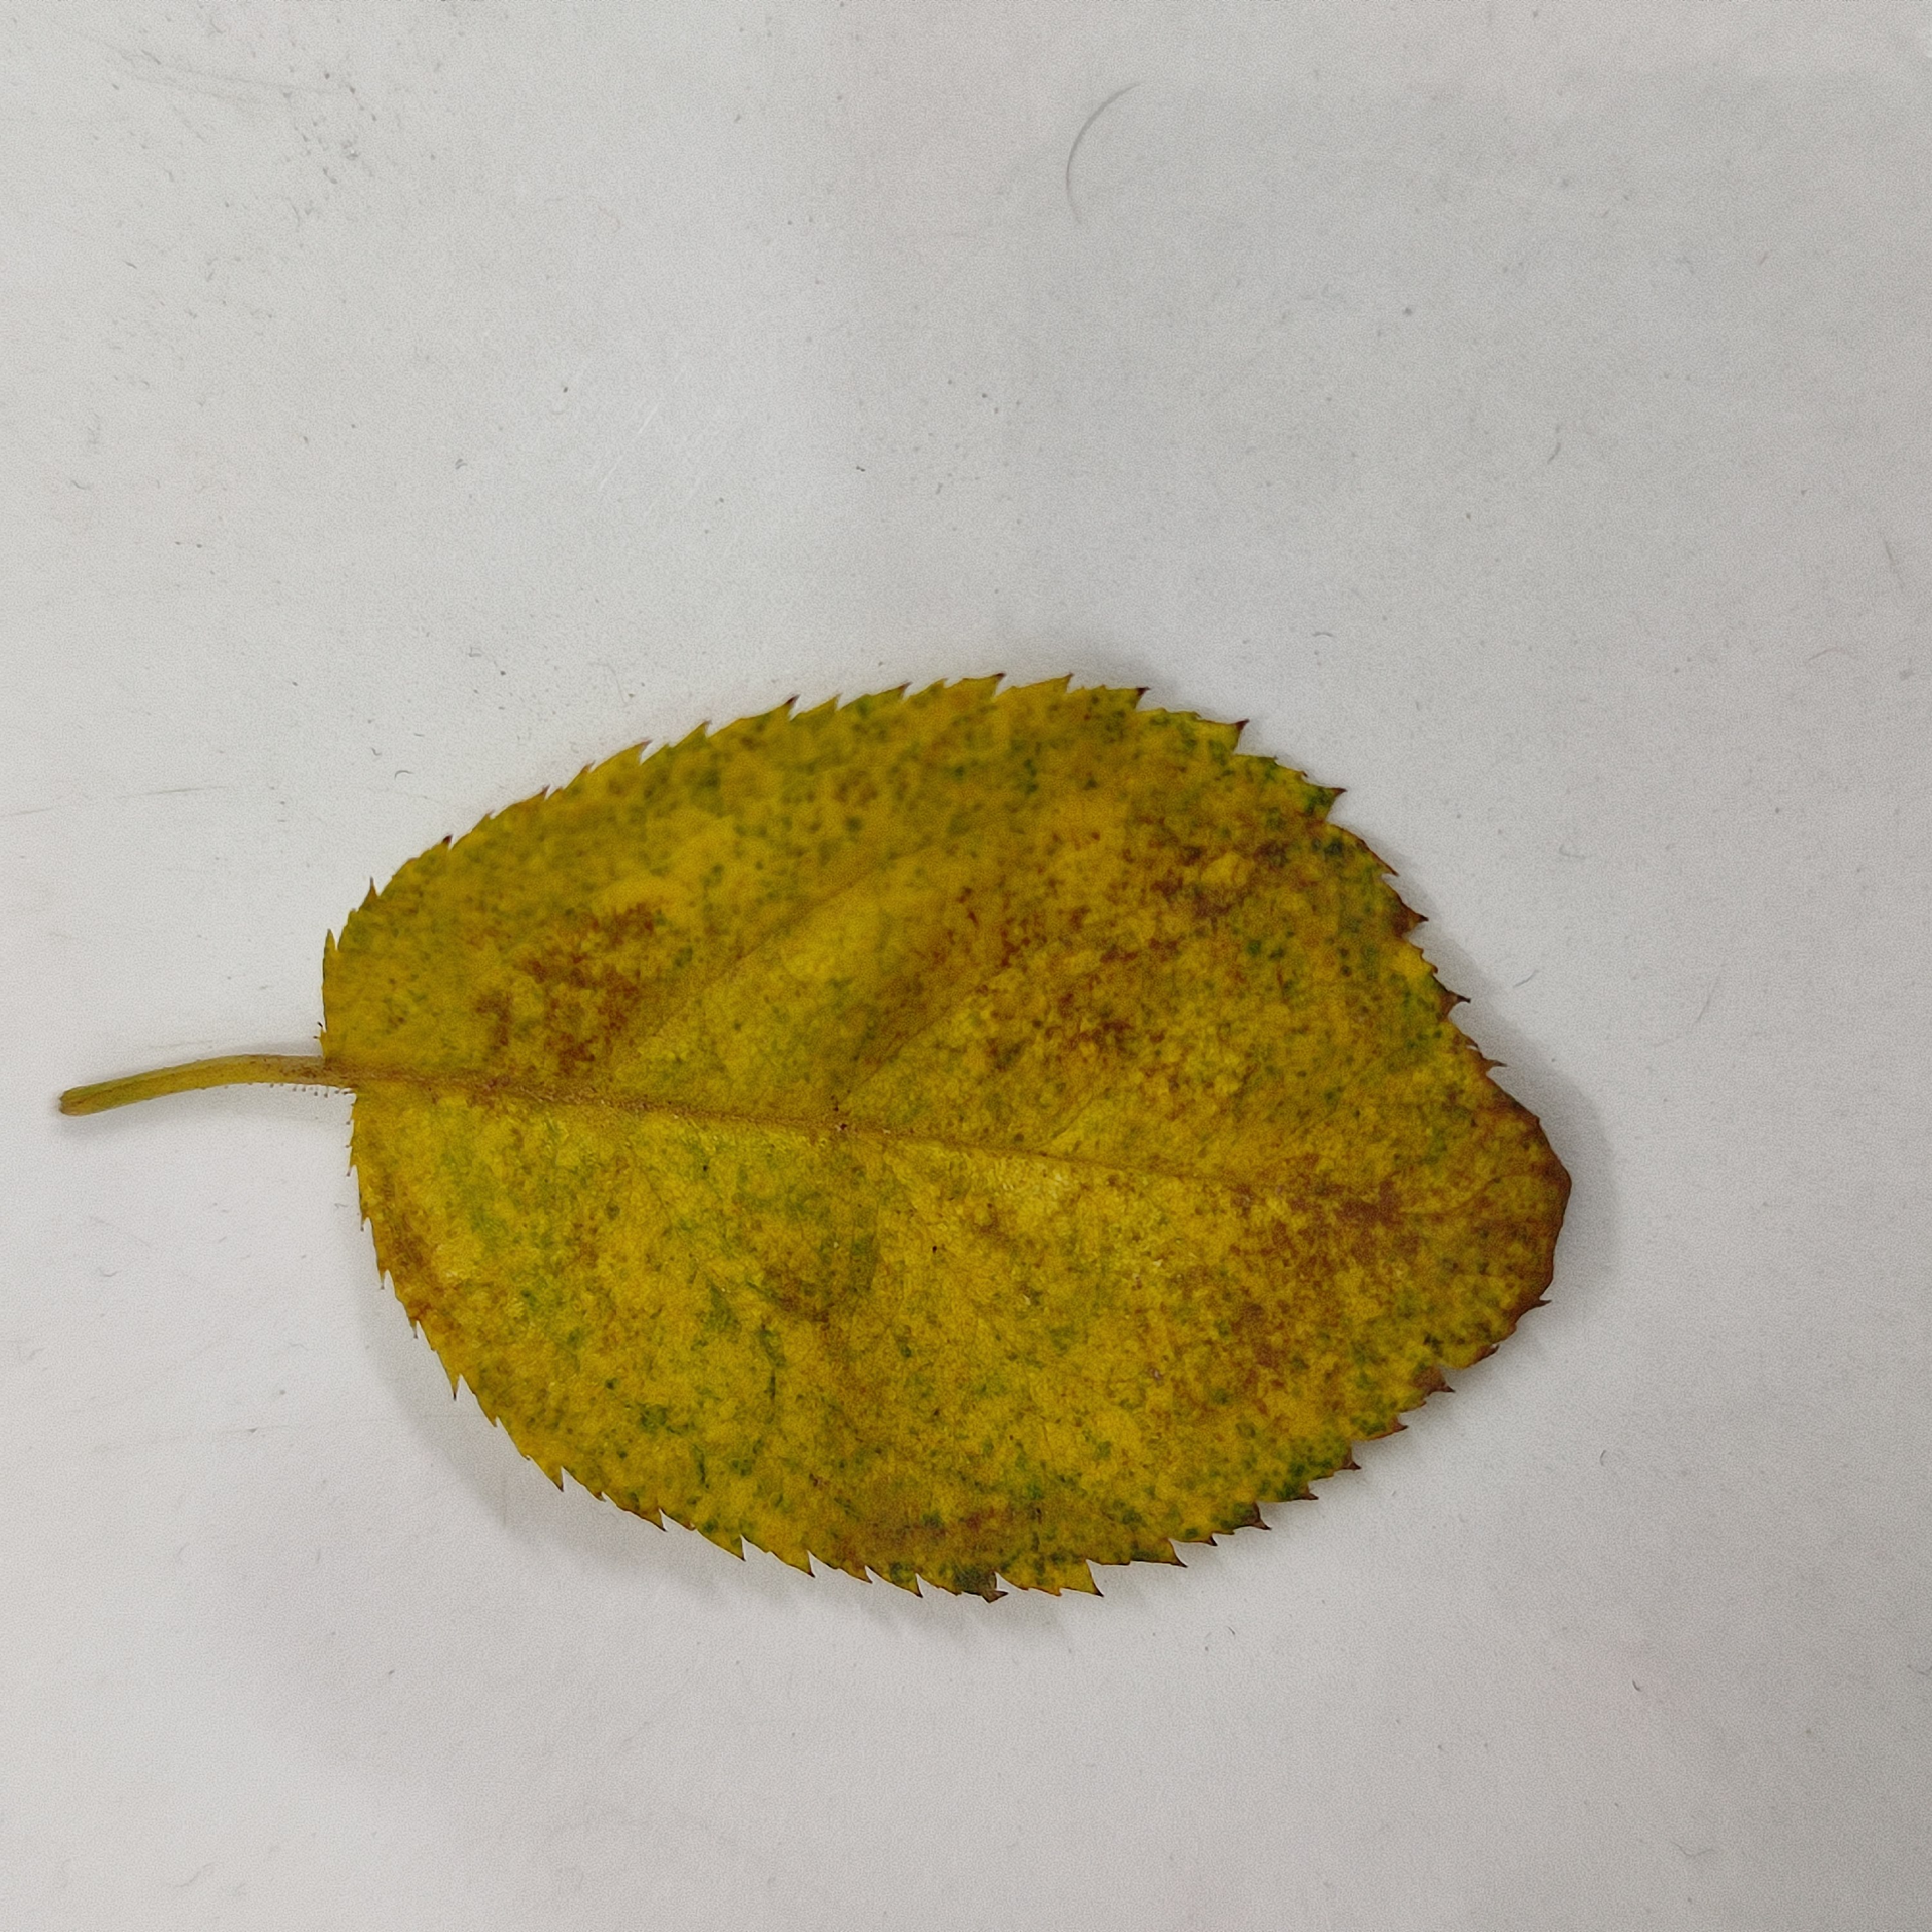
Label: Yellow Mosaic Virus